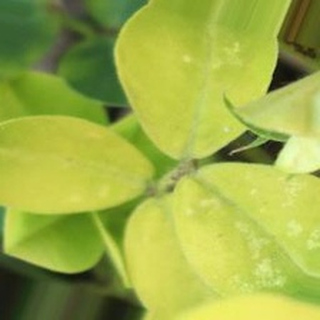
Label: groundnut_nutrition_deficiency